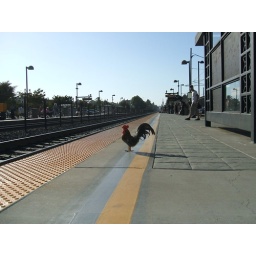
not a cloud in the sky